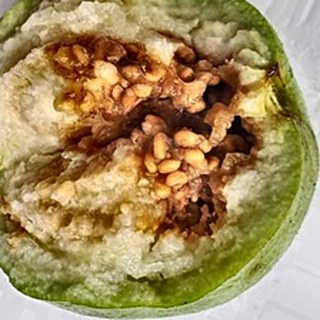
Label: guava_fruit_fly